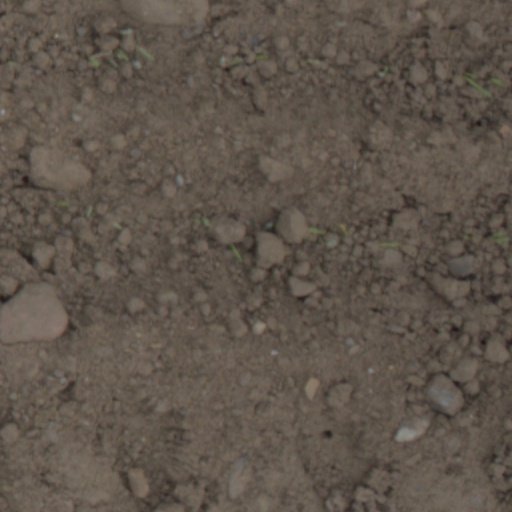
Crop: wheat